Polina Barskova

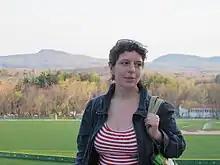
Polina Barskova, 2012, Amherst

Polina Barskova (born 1976) is a Russian poet. She was born in Leningrad (today St. Petersburg). Although her biological father was poet Evgeny Rein, she was raised by her adoptive father, scholar Yuri Barskov, and bears his surname. Her first book appeared when she was still a teenager. At the age of 20, she left Russia to pursue a PhD at University of California, Berkeley. She taught Russian literature at Hampshire College, and is now a professor at U.C. Berkeley.